Philip Sheridan

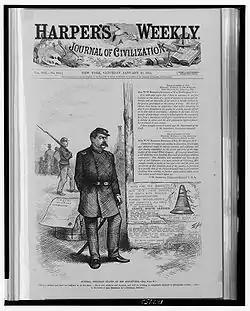
"General Sheridan stands by his dispatches", an illustration of Sheridan by Thomas Nast in Harper's Weekly, on January 30, 1875

Sheridan interpreted Grant's orders liberally and instead of heading to North Carolina, in March 1865, he moved to rejoin the Army of the Potomac at Petersburg. He wrote in his memoirs, "Feeling that the war was nearing its end, I desired my cavalry to be in at the death." His finest service of the Civil War was demonstrated during his relentless pursuit of Robert E. Lee's Army, effectively managing the most crucial aspects of the Appomattox Campaign for Grant.